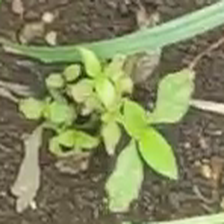
Weed species: Choti_dudhi_(Euphorbia_hirta)